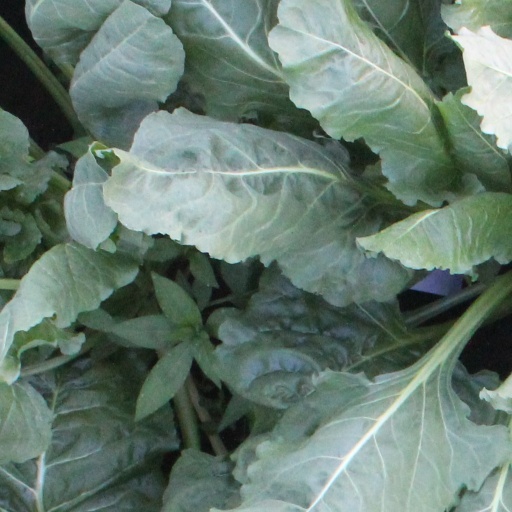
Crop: sugar beet